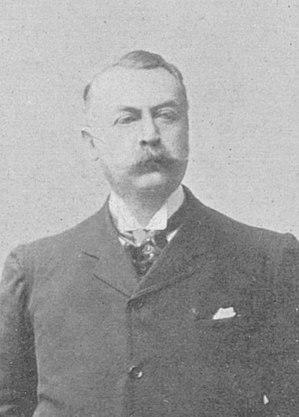
""M. Maurice Flayelle""."
Maurice Flayelle est un homme politique nationaliste et conservateur de la IIIᵉ République Française né le 25 avril 1857 à Saint-Nabord et mort le 7 décembre 1938 à Paris.
Cette page concerne les événements qui se sont produits durant l'année 1939 en Lorraine.